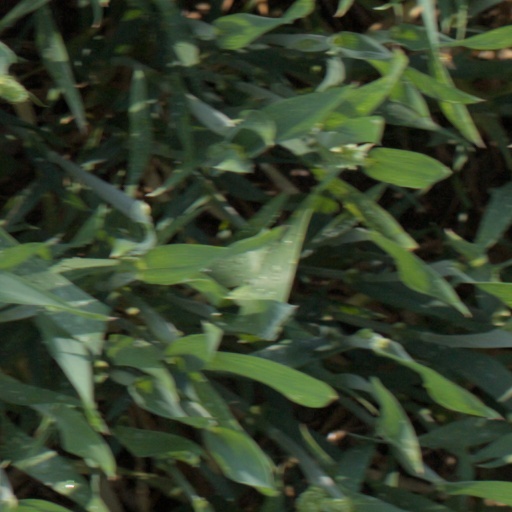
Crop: wheat